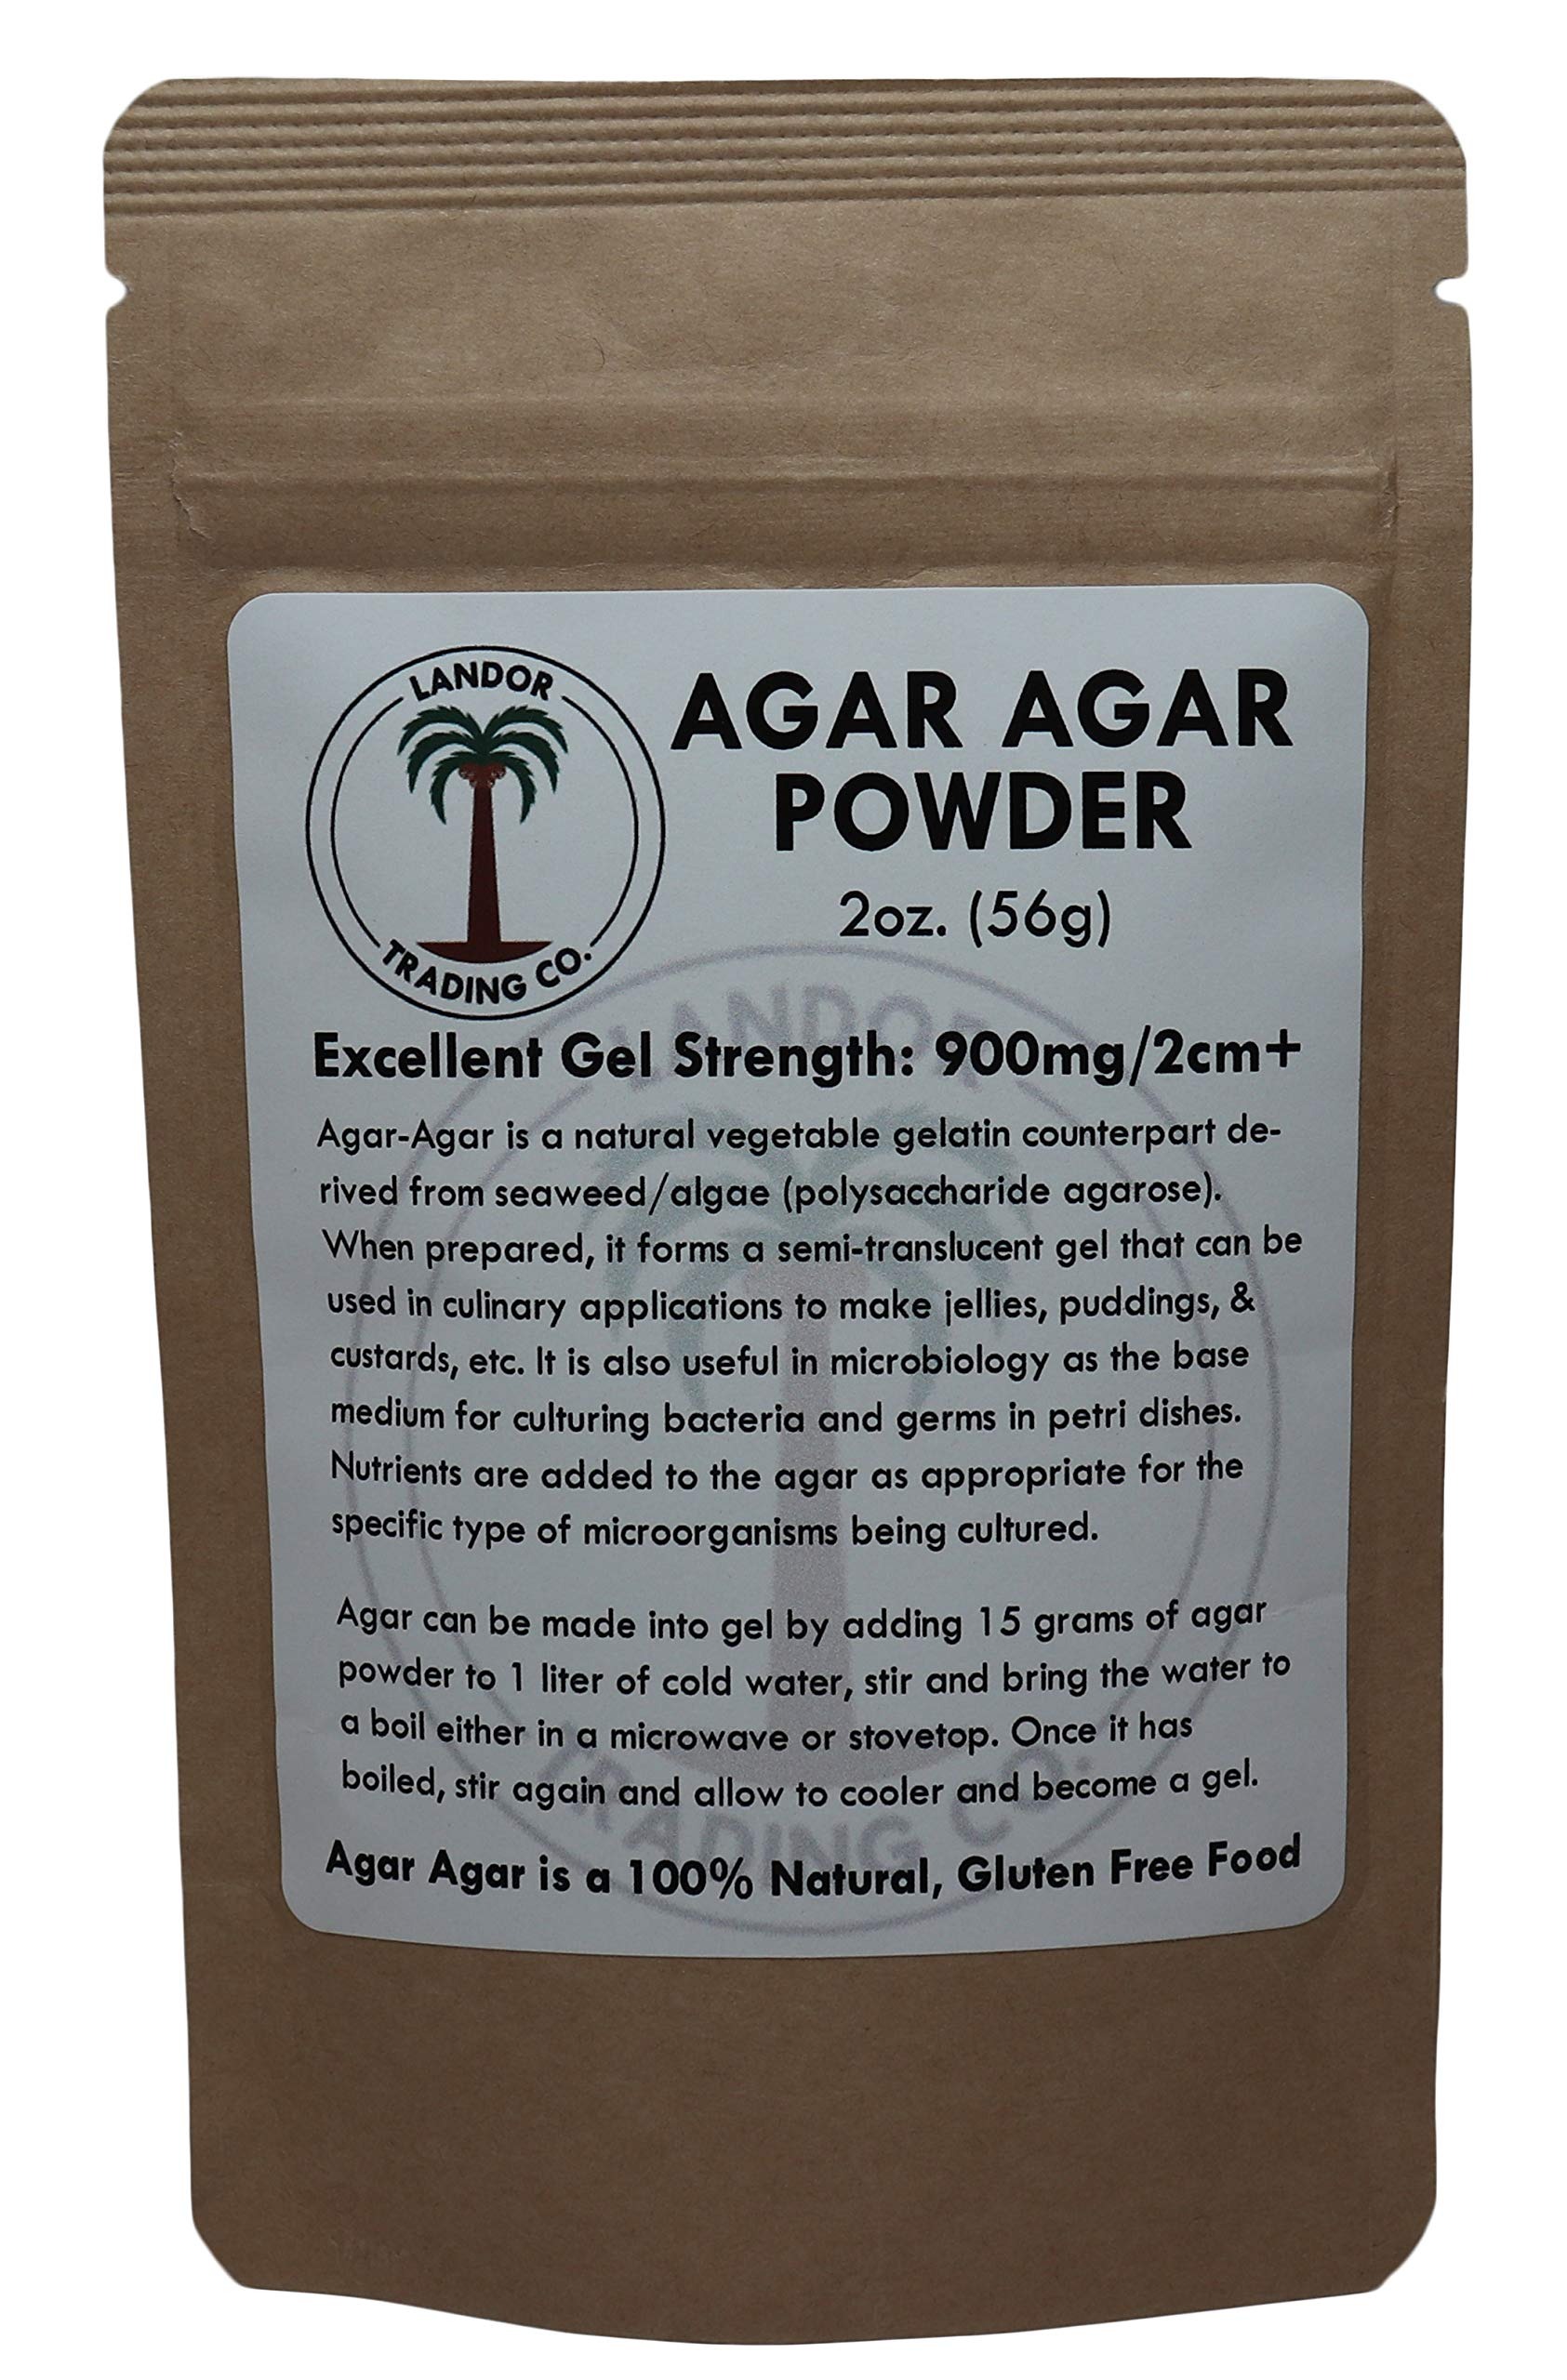
Item Name: Agar Agar Powder 2 Ounces - Excellent Gel Strength
Value: 2.0
Unit: Ounce

Price: 9.99